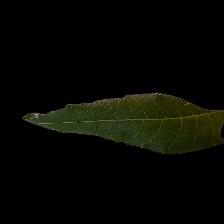
Plant: Neem